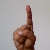
The image shows a hand gesture representing the letter 'D' in Indian Sign Language.